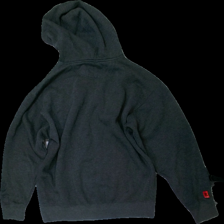
View: back
Type: Hoodie
Category: Men
Brand: Not in the list
Colors: Grey
Material: unknown
Pattern: Embroidered
Cut: Regular
Size: M
Season: All
Price range: <50
Recommended usage: Export
Description: grey hoodie with embroidery